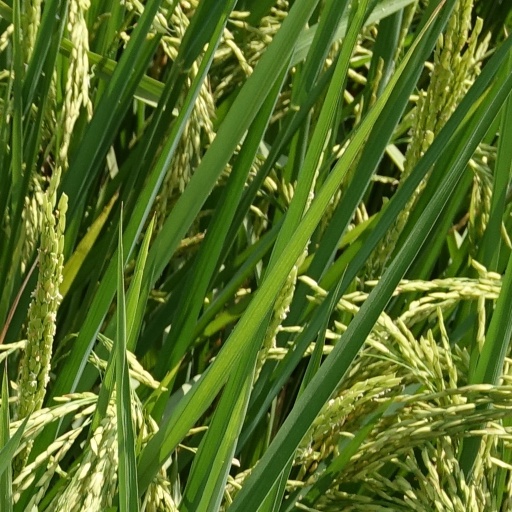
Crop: rice